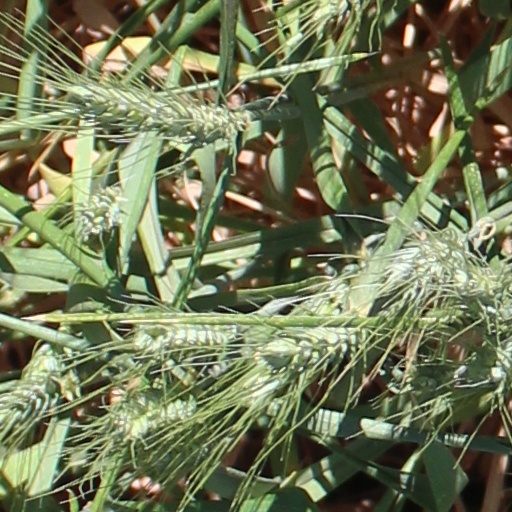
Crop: wheat